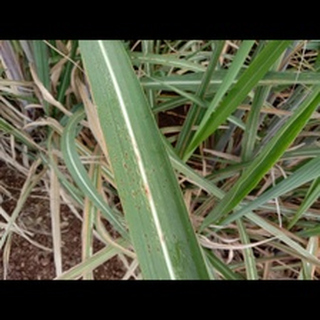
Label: sugarcane_rust